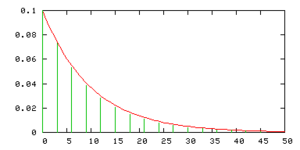
Comparaison d'une loi géométrique et d'une loi exponentielle
En théorie des probabilités et en statistique, la loi géométrique est une loi de probabilité discrète ayant deux définitions possibles :